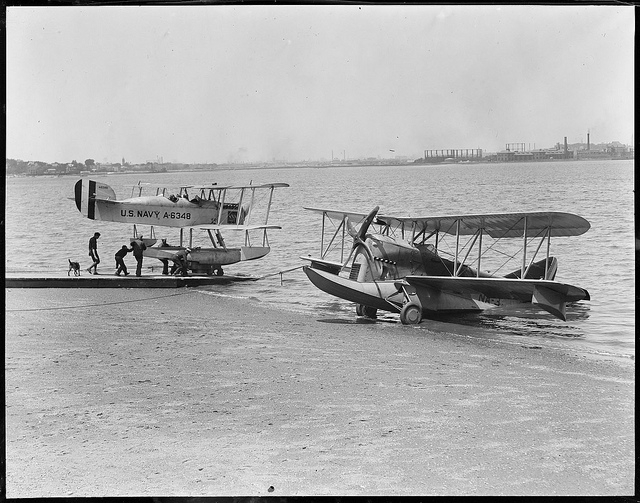
user: Given an image and a question. Answer the question in a short answer. Question: What year were these first ever flown? Short Answer:
assistant: 1903